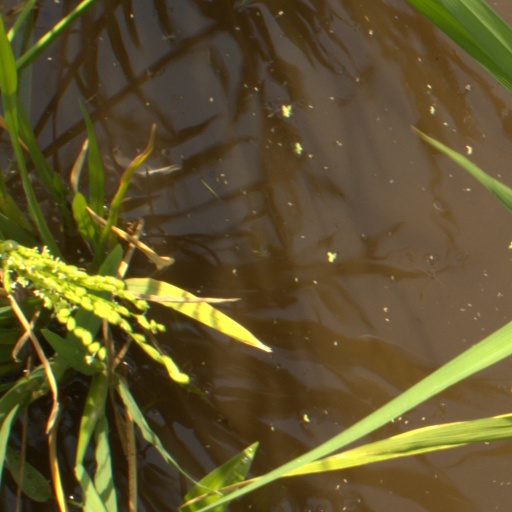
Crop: rice